Sam Sloan

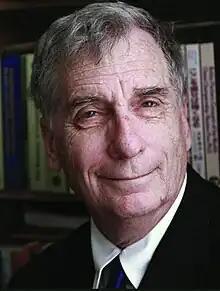
Sloan in 2014

Samuel Howard Sloan (born September 7, 1944), also known as Mohammad Ismail Sloan, is an American perennial candidate and former broker-dealer. In 1978, he won a case "pro se" before the United States Supreme Court, becoming the last non-lawyer to argue a case in front of the court before it prohibited the practice in 2013. He has unsuccessfully run or attempted to run for several political offices, including President of the United States.